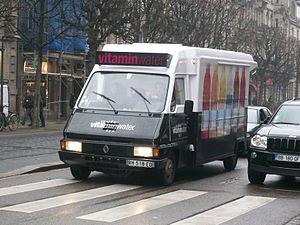
Véhicule publicitaire ""Vitamin Water"" à Strasbourg"
Le Renault Master I est un utilitaire léger fabriqué par Renault et RVI. Il a été produit de 1980 à 1997 dans l'usine Renault de Batilly. Plusieurs types de carrosserie étaient disponibles tels que le fourgon, le minibus ou encore le châssis-cabine qui permettait d'y installer une caisse frigorifique, une benne ou même un camping-car.
Vitaminwater est une boisson à l’eau de source, vitaminée, propriété du groupe The Coca-Cola Company.